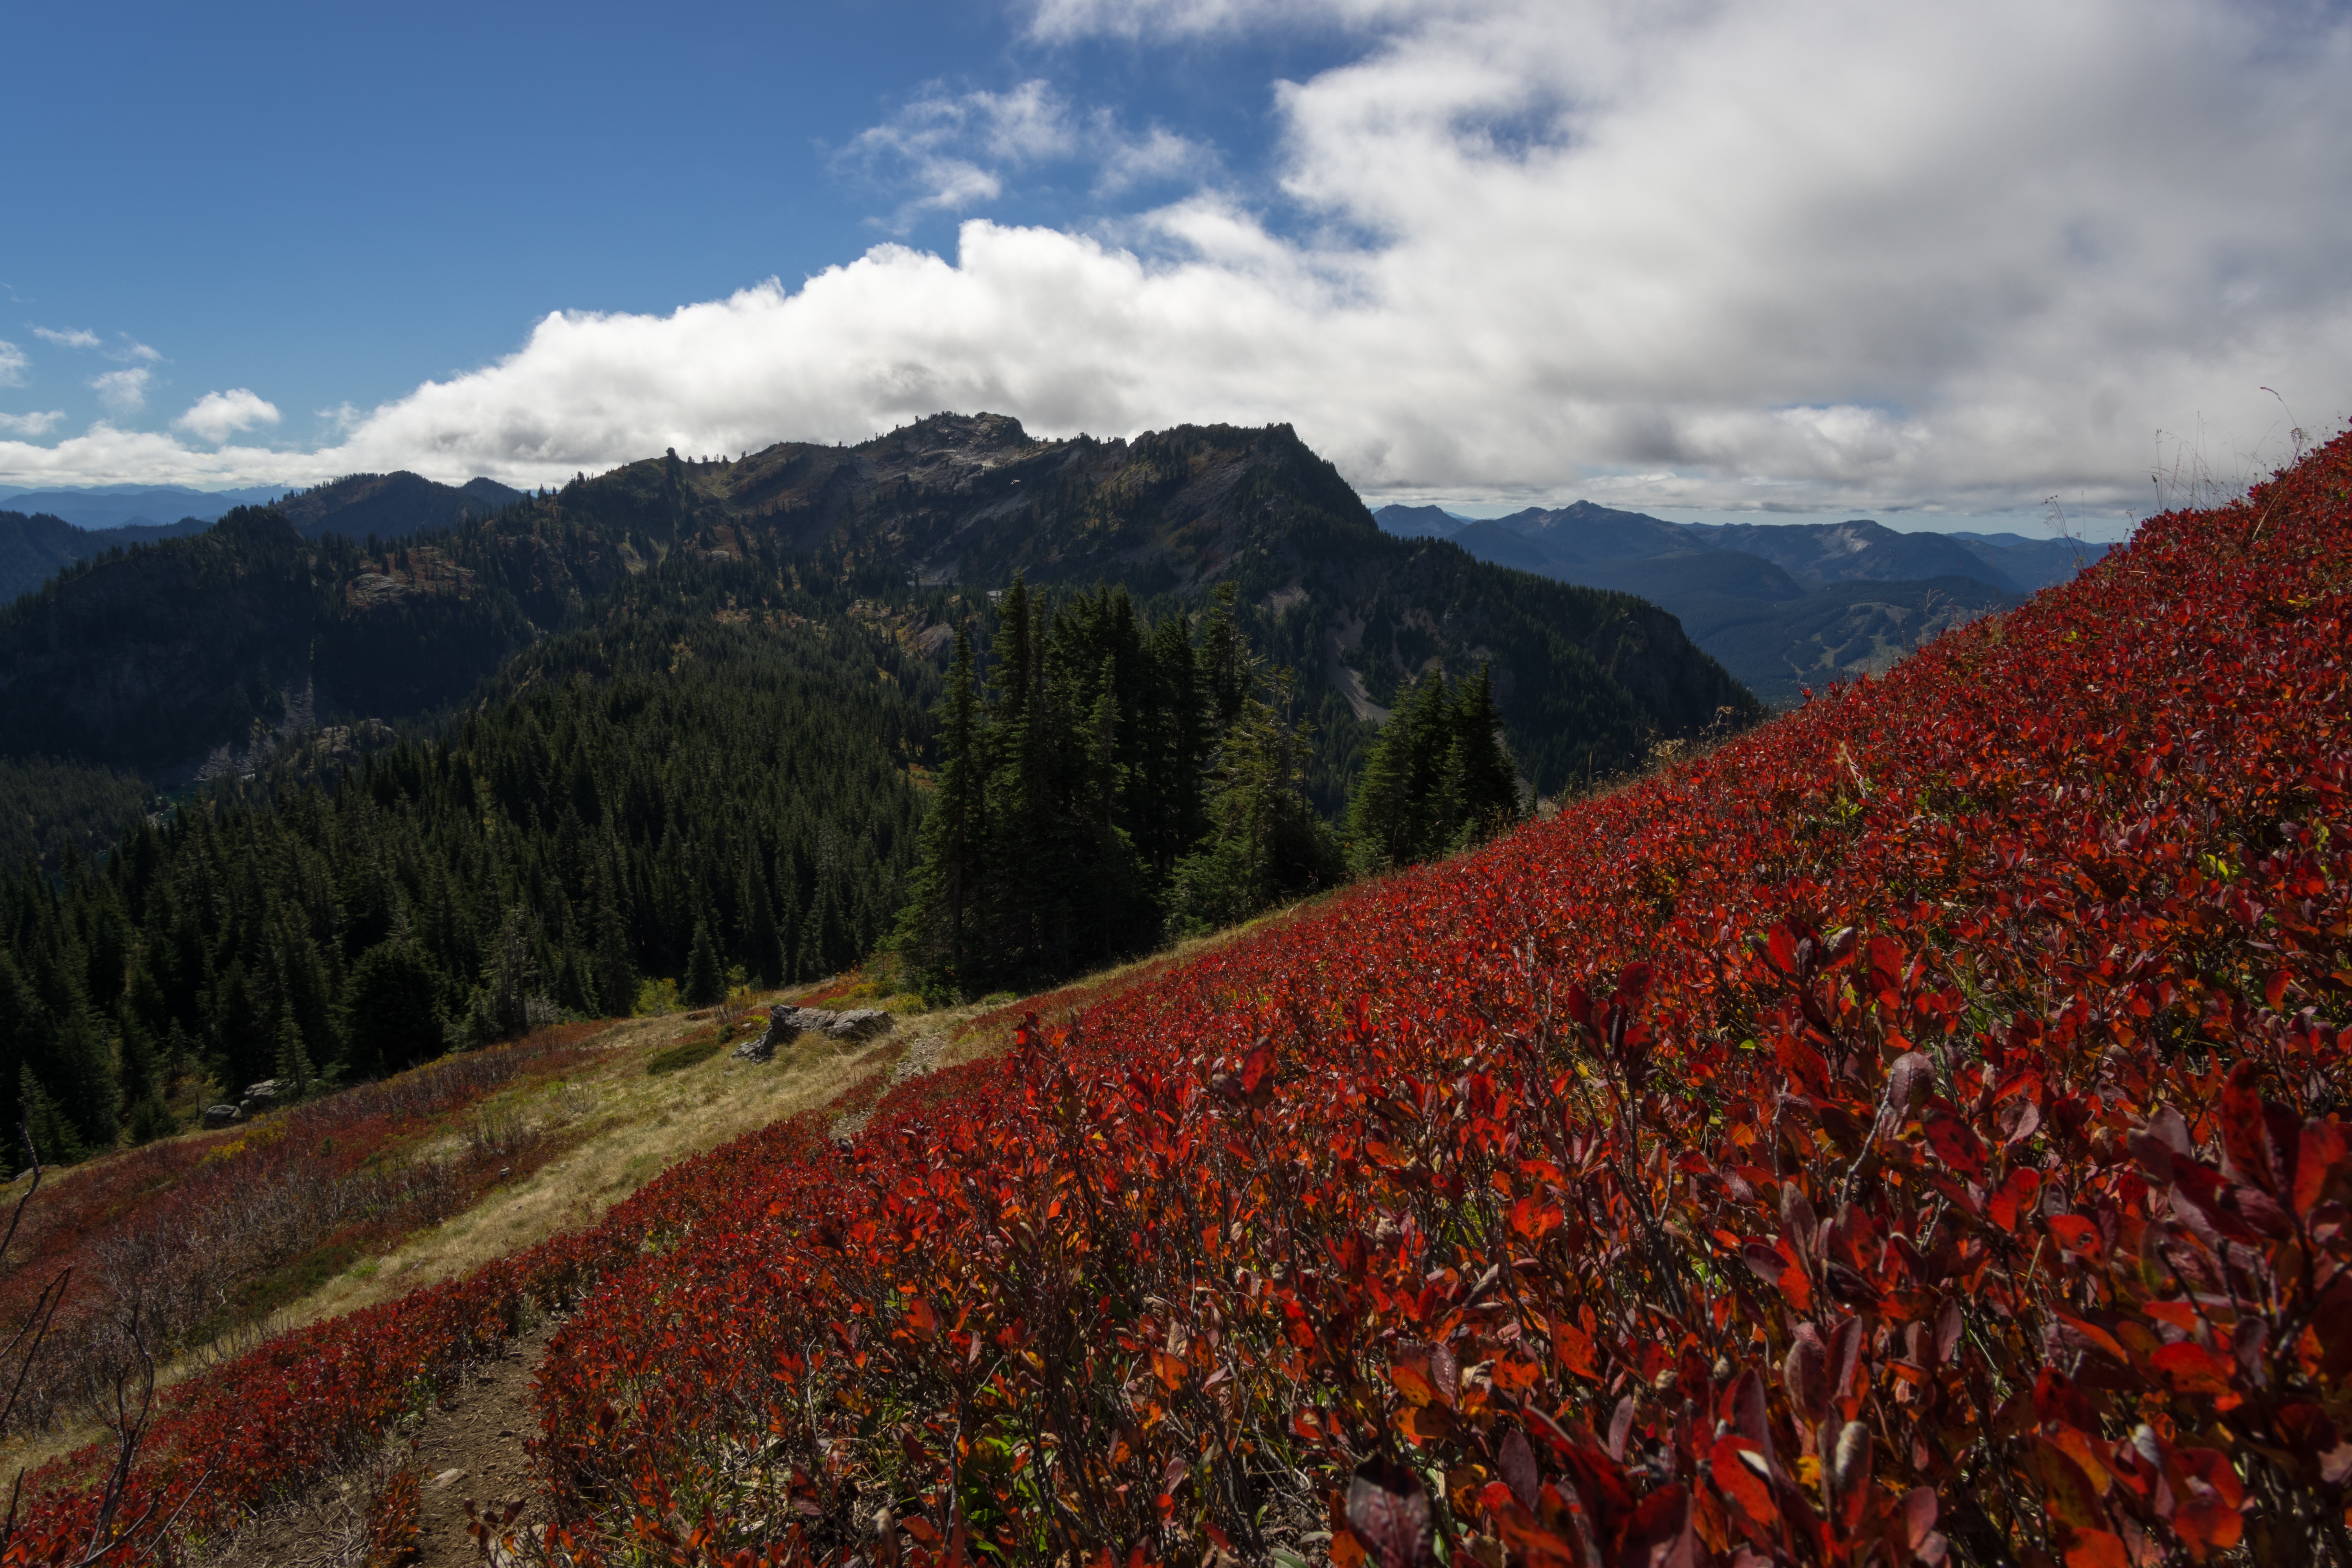
landscape, tree, nature, wilderness, mountain, cloud, plant, field, meadow, leaf, hill, flower, valley, mountain range, autumn, season, ridge, wildflower, plateau, tundra, rural area, geographical feature, mountainous landforms